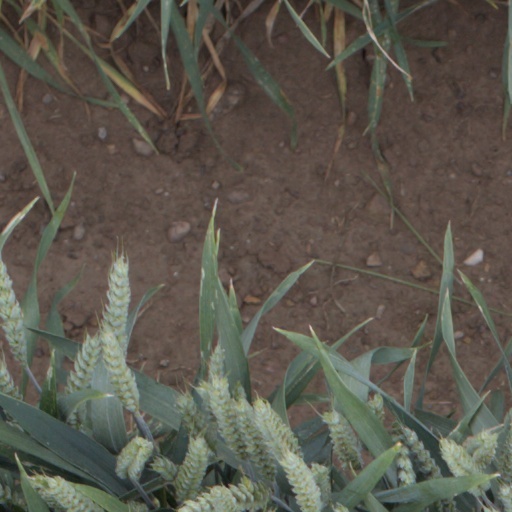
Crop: wheat